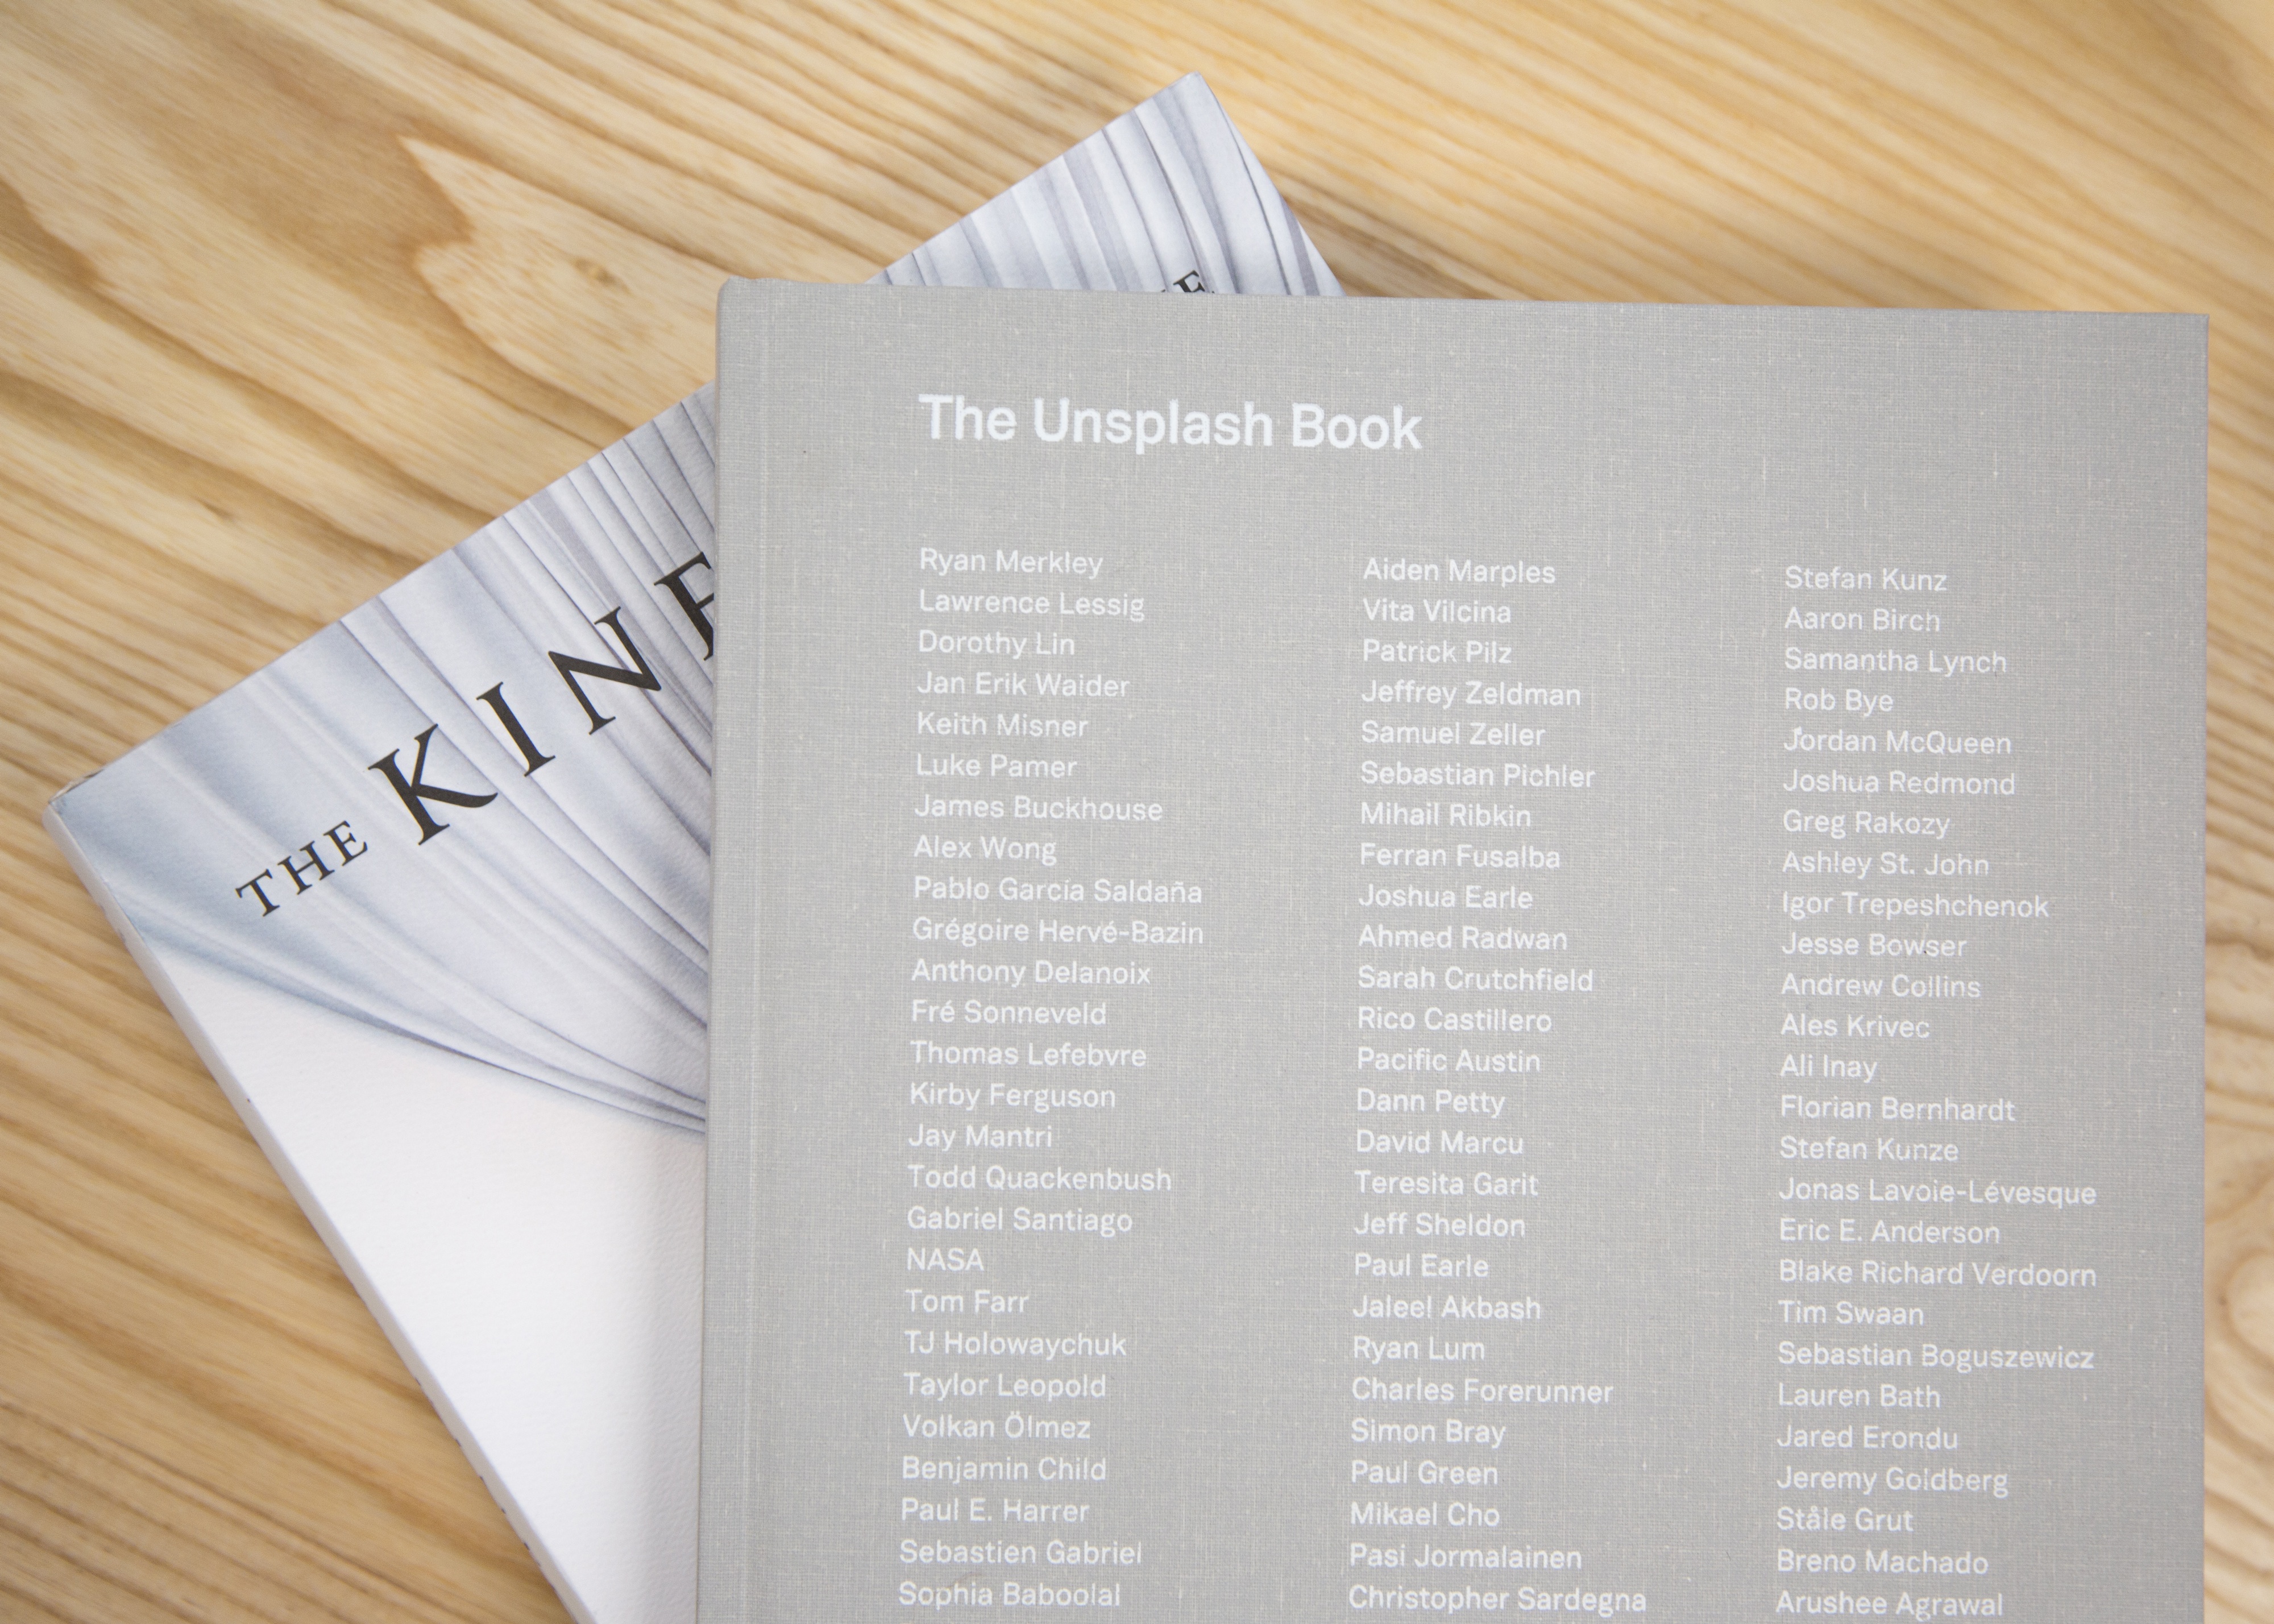
brand, font, design, text, document, brochure